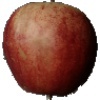
Label: Apple Red 3